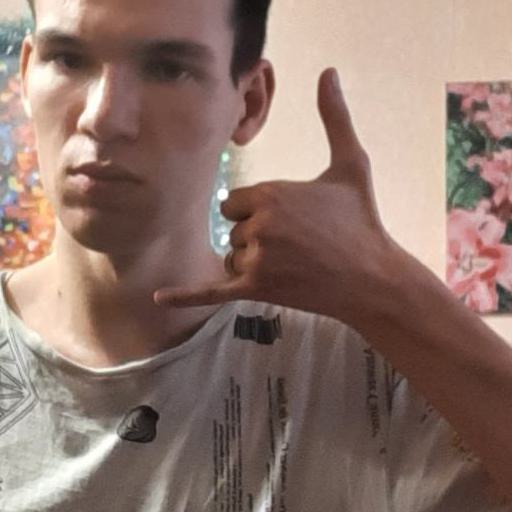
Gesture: call